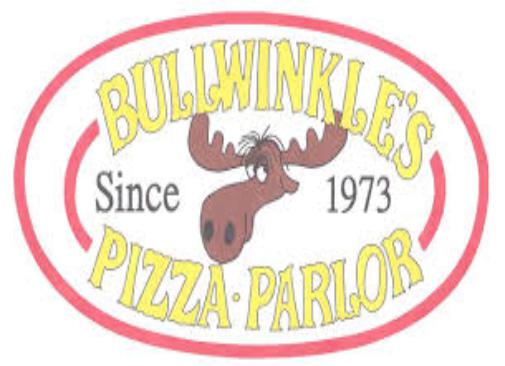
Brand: Bullwinkle's Restaurant
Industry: Food